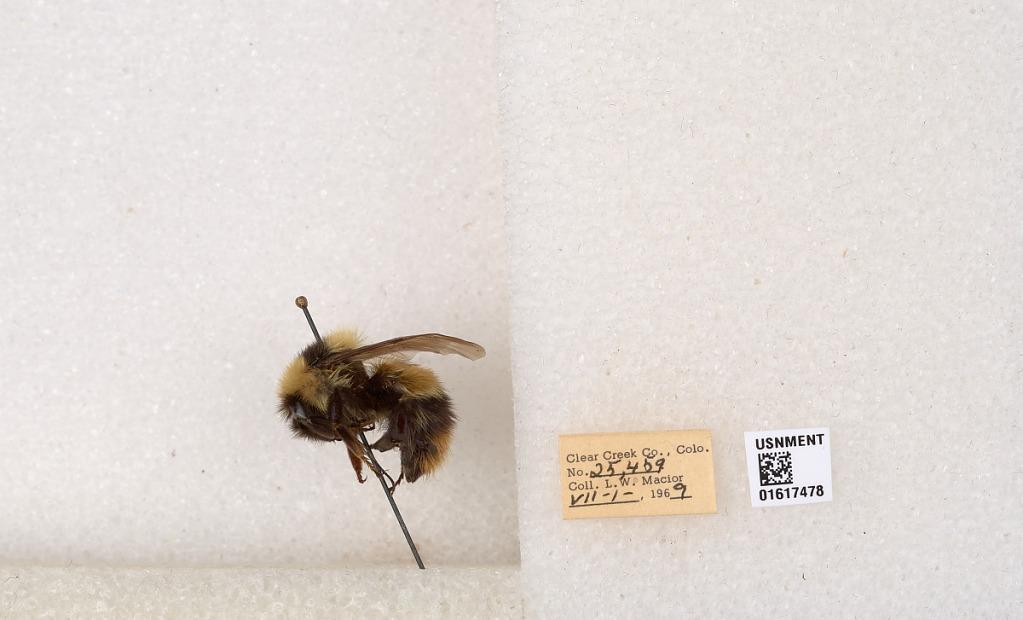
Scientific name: Bombus kirbyellus
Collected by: L. Macior
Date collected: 1969-7-1
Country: United States
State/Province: Colorado
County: Clear Creek
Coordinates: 39.6891, -105.644